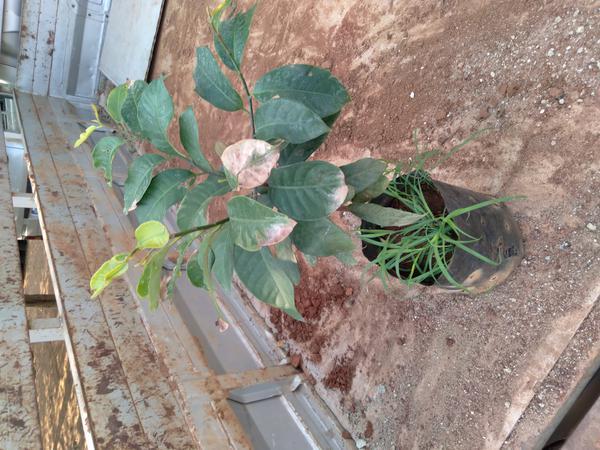
Plant: Mango